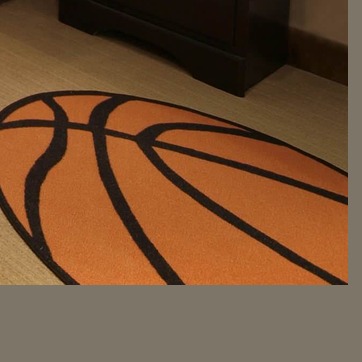
Material: carpet